Anti-satellite weapon

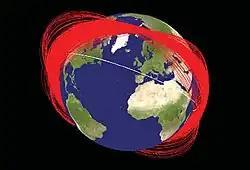
Known orbit planes of Fengyun-1C debris one month after its disintegration by the Chinese ASAT

ASATs were generally given low priority until 1982, when information about a successful USSR program became widely known in the west. A "crash program" followed, which developed into the Vought ASM-135 ASAT, based on the AGM-69 SRAM with an Altair upper stage. The system was carried on a modified F-15 Eagle that carried the missile directly under the central line of the plane. The F-15's guidance system was modified for the mission and provided new directional cuing through the pilot's head-up display, and allowed for mid-course updates via a data link. The first launch of the new anti-satellite missile took place in January 1984. The first, and only, successful interception was on 13 September 1985. The F-15 took off from Edwards Air Force Base, climbed to and vertically launched the missile at the Solwind P78-1, a US gamma ray spectroscopy satellite orbiting at , which was launched in 1979. The last piece of debris from the destruction of Solwind P78-1, catalogued as COSPAR 1979-017GX, SATCAT 16564, deorbited 9 May 2004. Although successful, the program was cancelled in 1988.